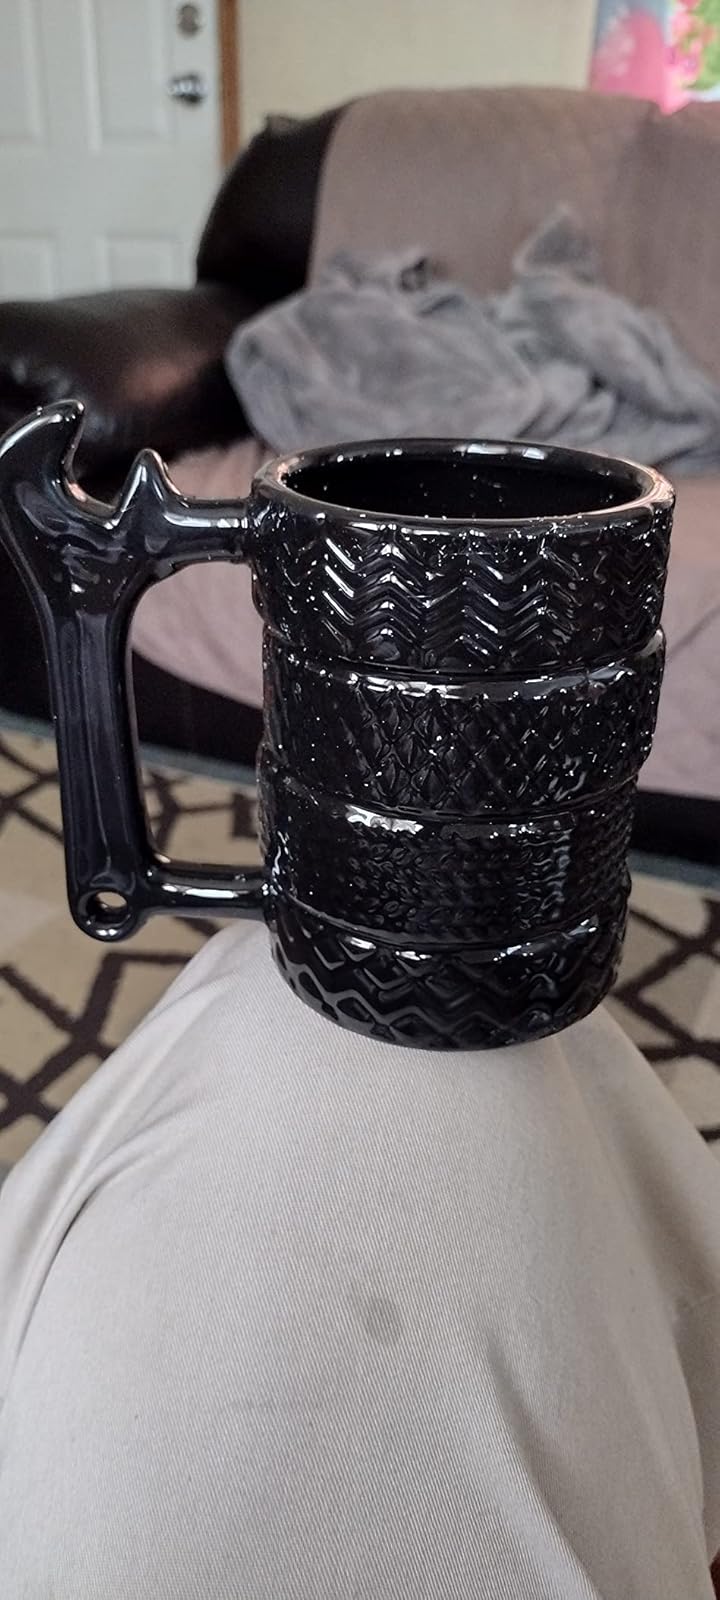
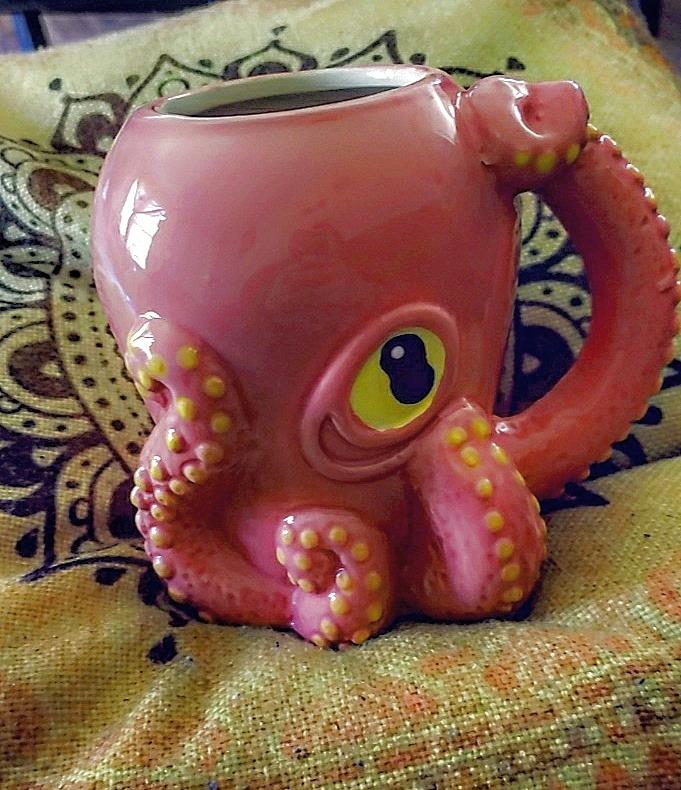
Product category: items_mug
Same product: no